Bus SCS

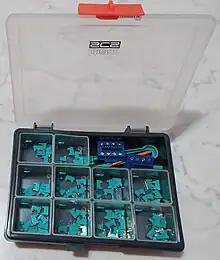
SCS physical configurators digits

Device addressing use three different 'digits' A|PL|GR. The A mean the room, the PL is the Point of Load in the room, and GR is the group. Group join loads in same or different rooms in a logical manner. Not all devices has group addressing. All devices must answer to room broadcast called AMB. All devices must answer to general broadcast called GEN. Physical and Virtual addressing has different limitations: